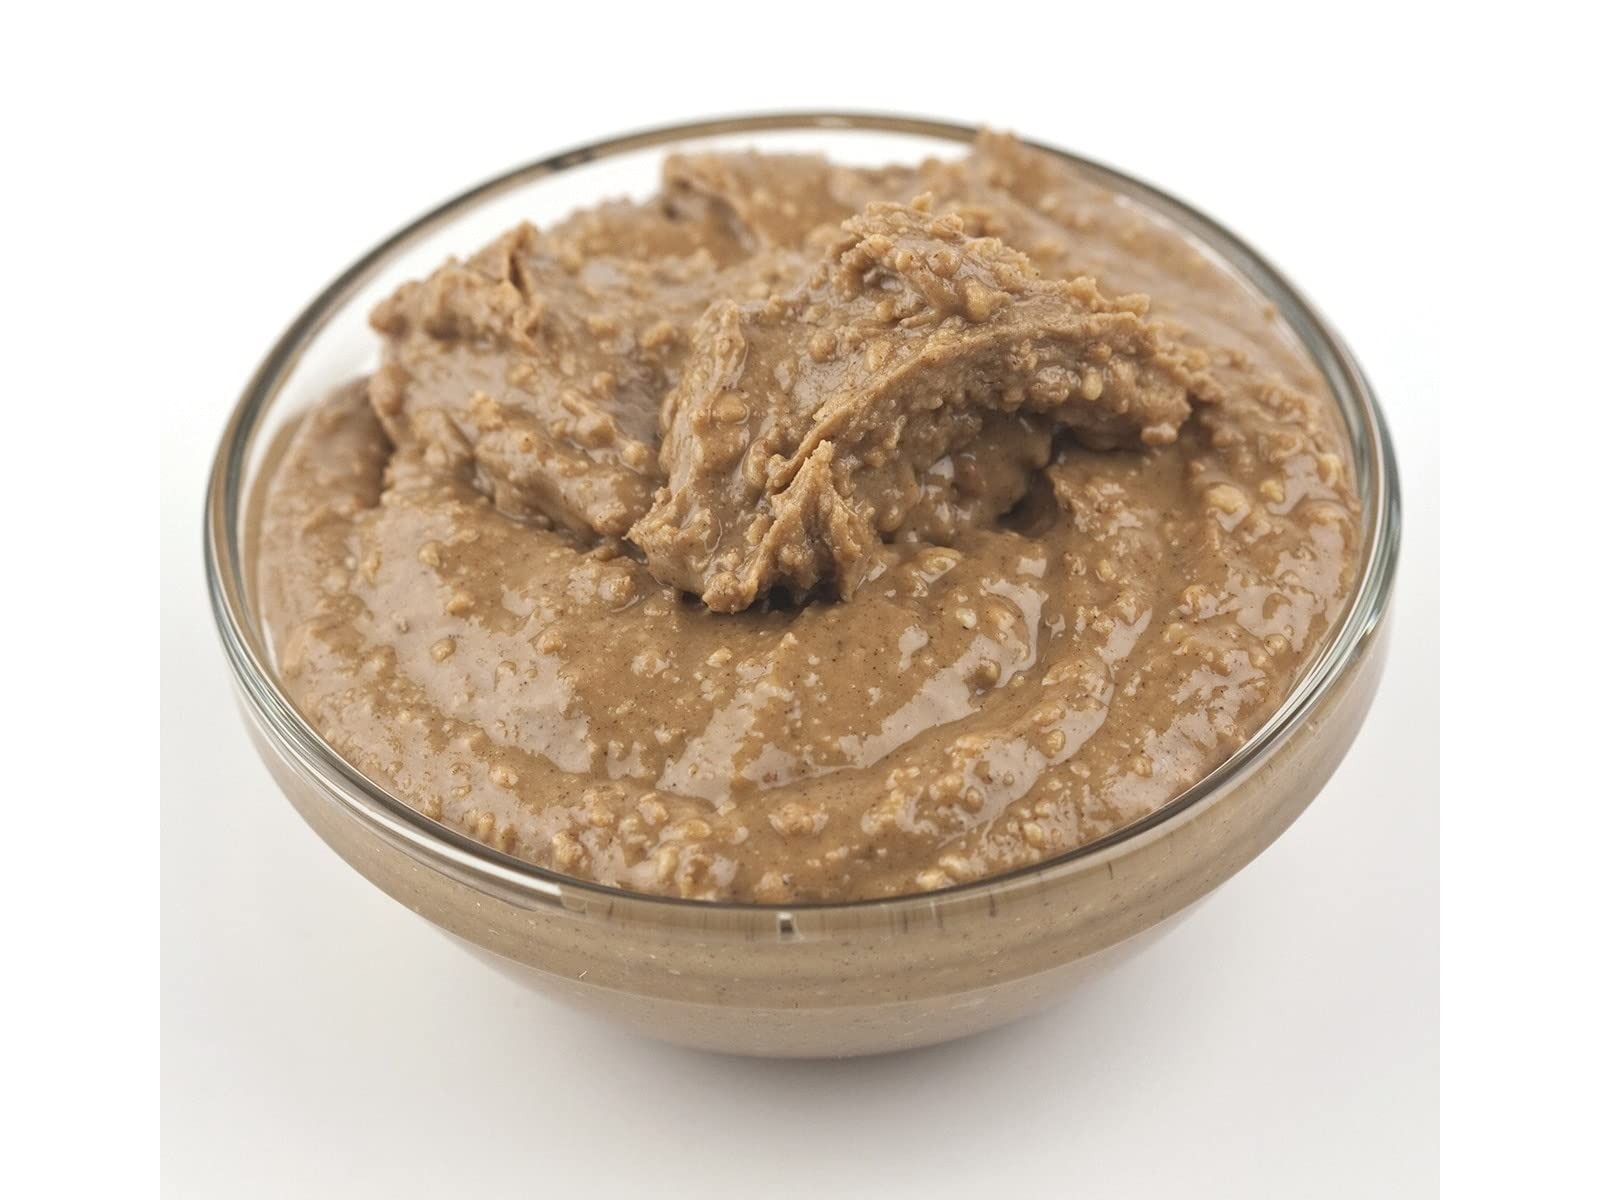
Item Name: Kauffman Orchards Homemade, Fresh-Ground Honey Roasted Peanut Butter, 1 Lb.
Bullet Point 1: Made in the USA; A delicious, creamy, homestyle peanut butter that's fresh-ground on site in the Kauffman Orchards market
Bullet Point 2: Made with one simple ingredient: dry-roasted peanuts
Bullet Point 3: Treat your family to this homemade, premium peanut butter
Bullet Point 4: Serve with apple slices, on ice cream, and on toast and bagels
Product Description: This Honey Peanut butter will surely excite you! The roasted flavor with a touch of sweetness will make your taste buds sing!</br> Spread on Celery sticks for a healhy delicious snack. Great on Toast for Breakfast! Also very good on Apples.
Value: 16.0
Unit: Fl Oz

Price: 23.99